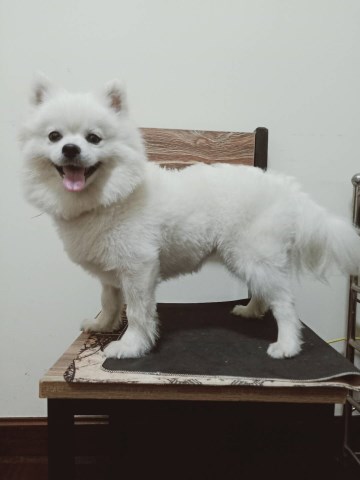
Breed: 1936-n000005-Pomeranian